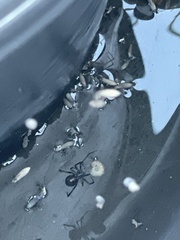
Species: Lactrodectus_hesperus